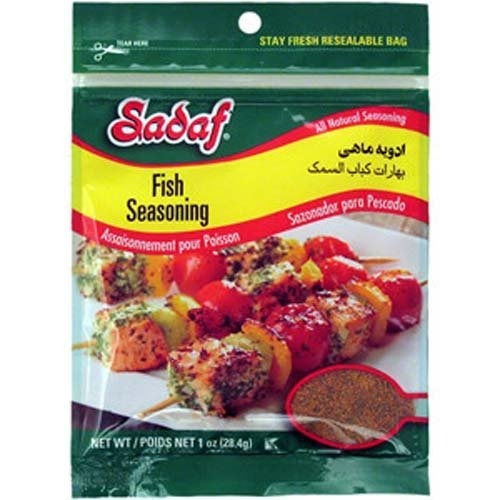
Item Name: Sadaf Fish Seasoning, 1 Ounce
Value: 1.0
Unit: Count

Price: 8.67